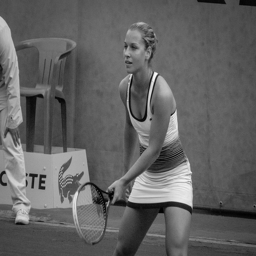
A female tennis player in a stance on a tennis court.
A girl wearing white clothes holding a racket
A woman looking focused while playing in a tennis match.
A woman waits for the tennis ball to be returned to her.
This is an image of a woman playing tennis.